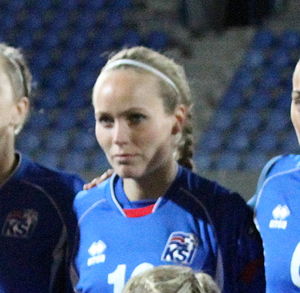
Dóra María Lárusdóttir
Dóra María Lárusdóttir er en islandsk fodboldspiller, der spiller for den islandske klub Valur i Úrvalsdeild. Siden 2003 har Dóra María været en del af Islands kvindefodboldlandshold og spillede med ved EM i fodbold for kvinder i 2009 og 2013. Hun valgt til Islands bedste kvindelige fodboldspiller i 2008 og 2010.